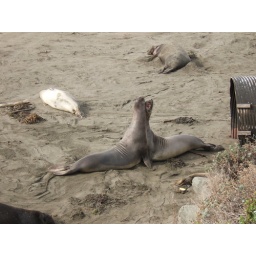
Piedras Blancas. The alpha male is in the background and a female (whitish) is on the left.